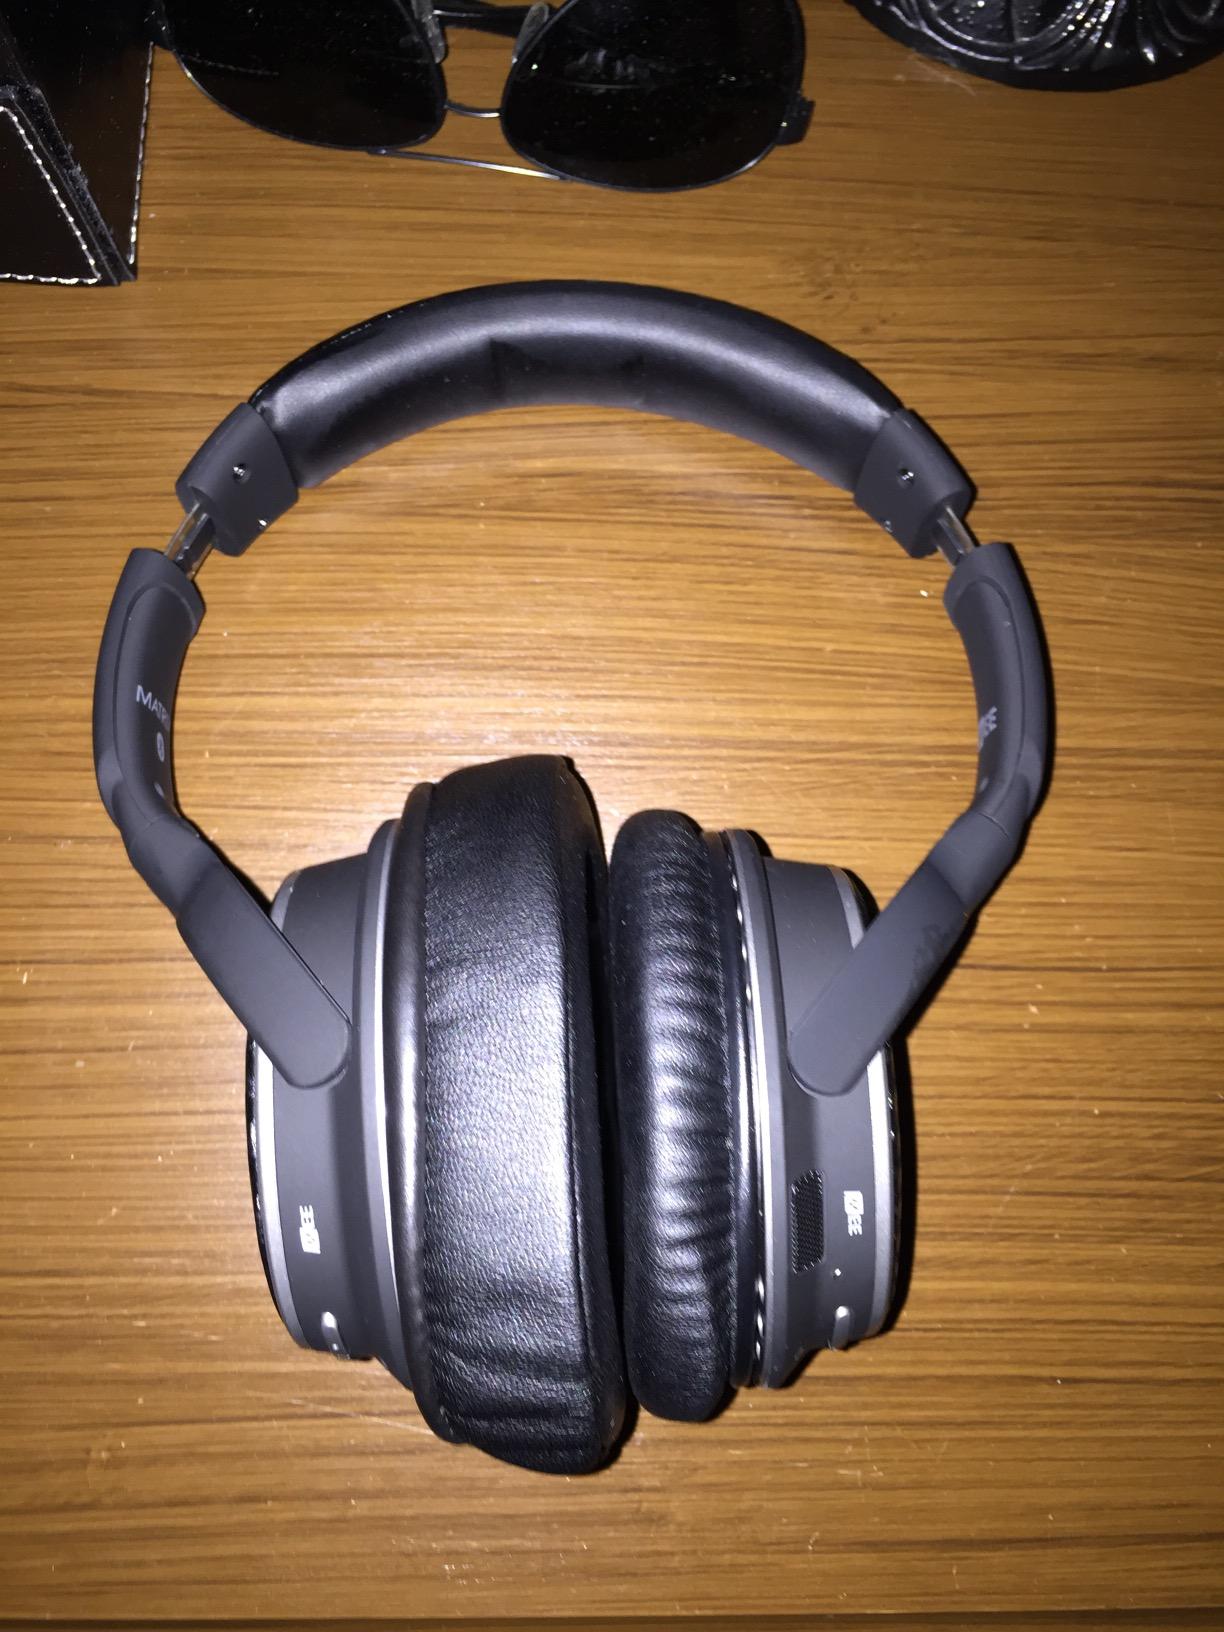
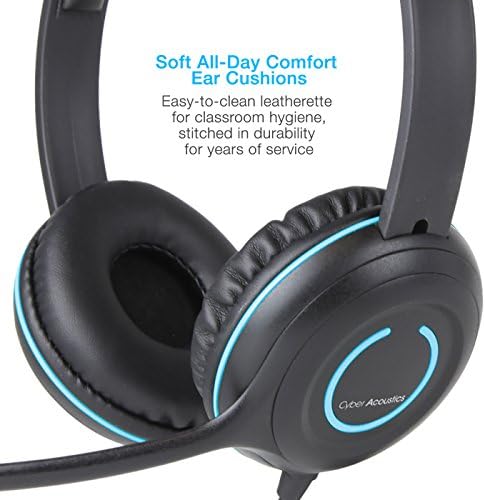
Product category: headphones
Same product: no